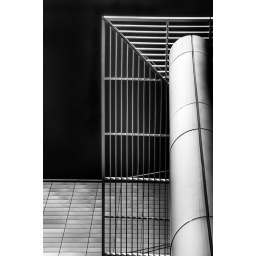
Looking up at a balcony against a blue sky.